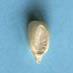
Maize quality: Good